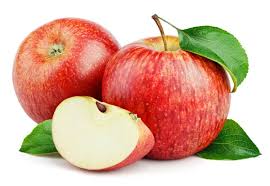
Label: Apple